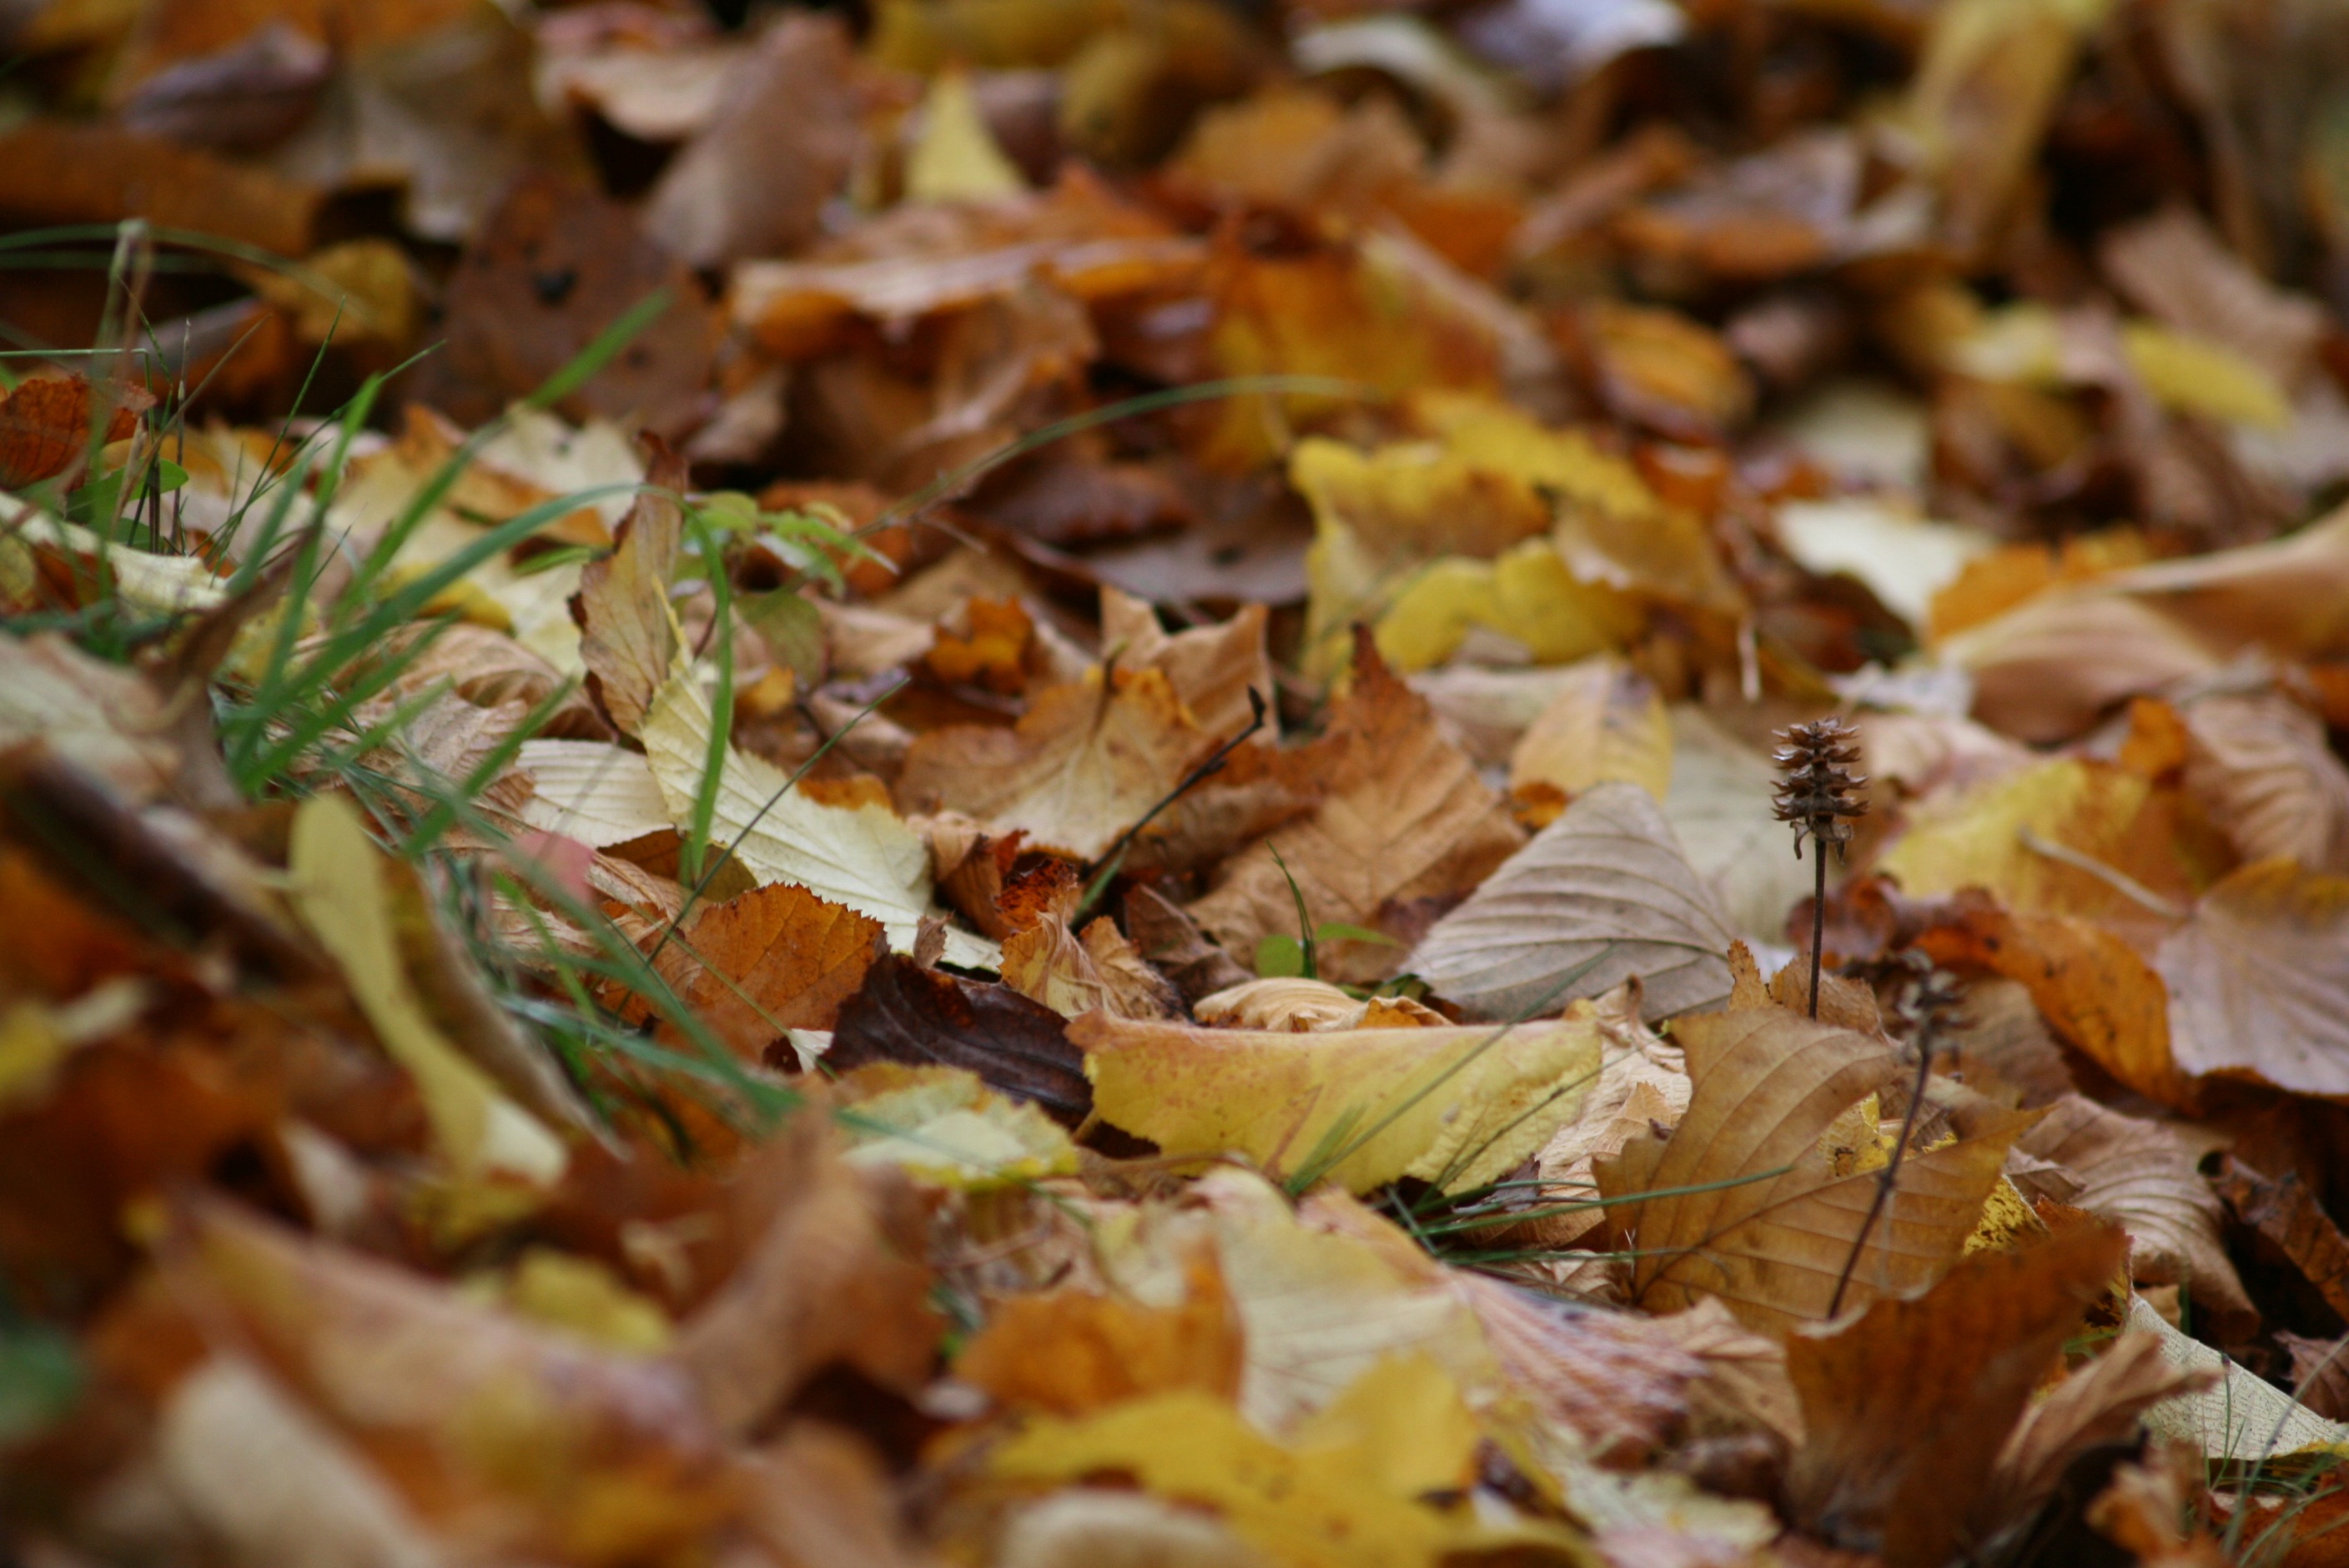
plant, leaf, dish, food, produce, autumn, colorful, season, leaves, fall foliage, leaves in the autumn, golden autumn